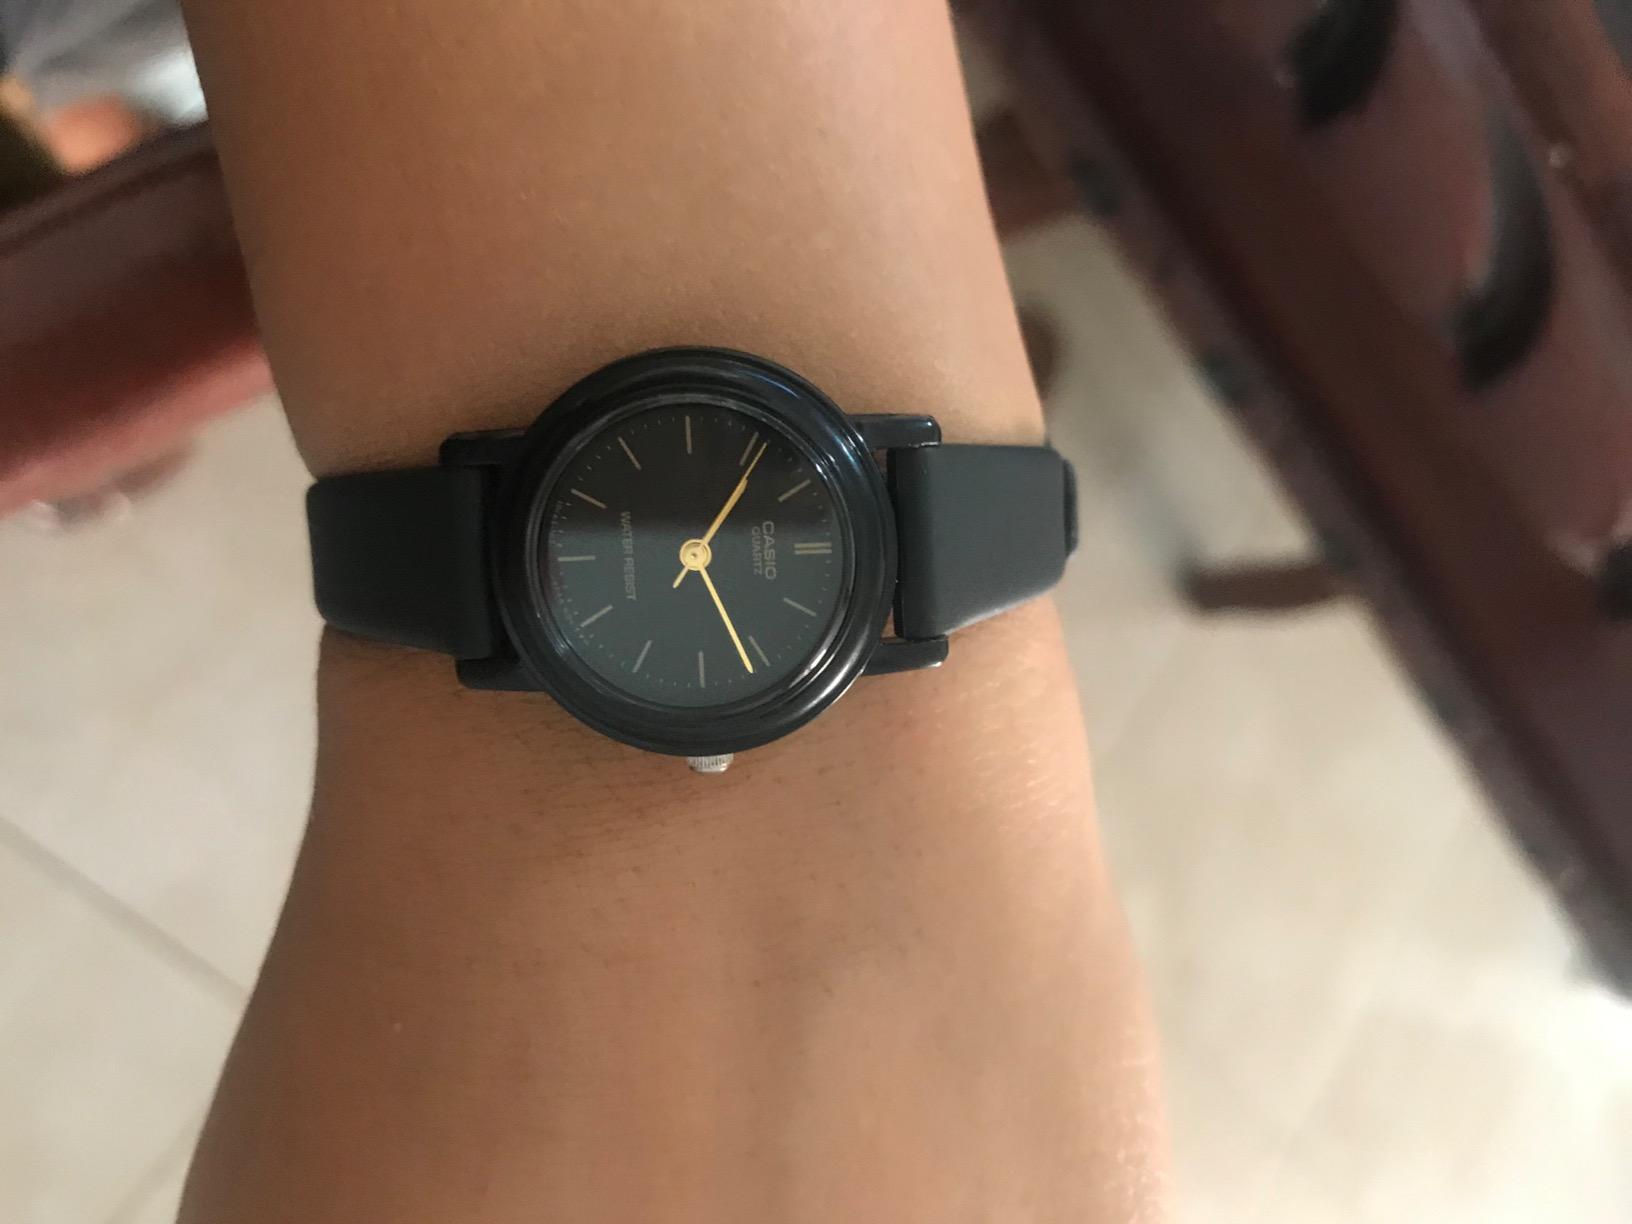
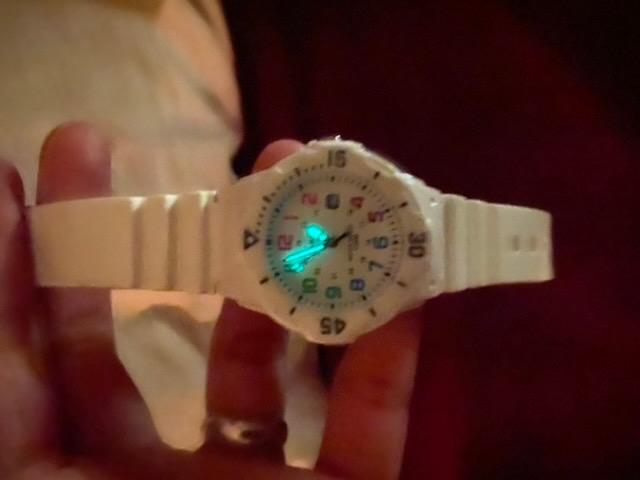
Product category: accessories_watch
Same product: no